William Lahey

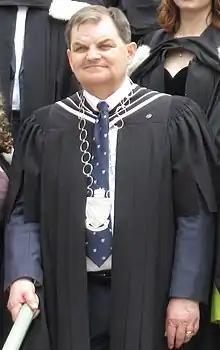
Lahey in 2022 at the University of King's College

William Lahey (born May 30, 1961 in Miramichi, New Brunswick) is a Canadian lawyer, public servant, and the 25th president and vice-chancellor of the University of King's College in Halifax, Nova Scotia.